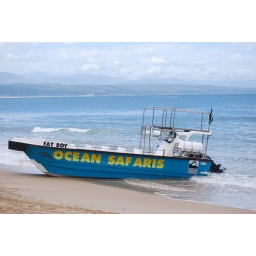
fat boy - our boat in Plett